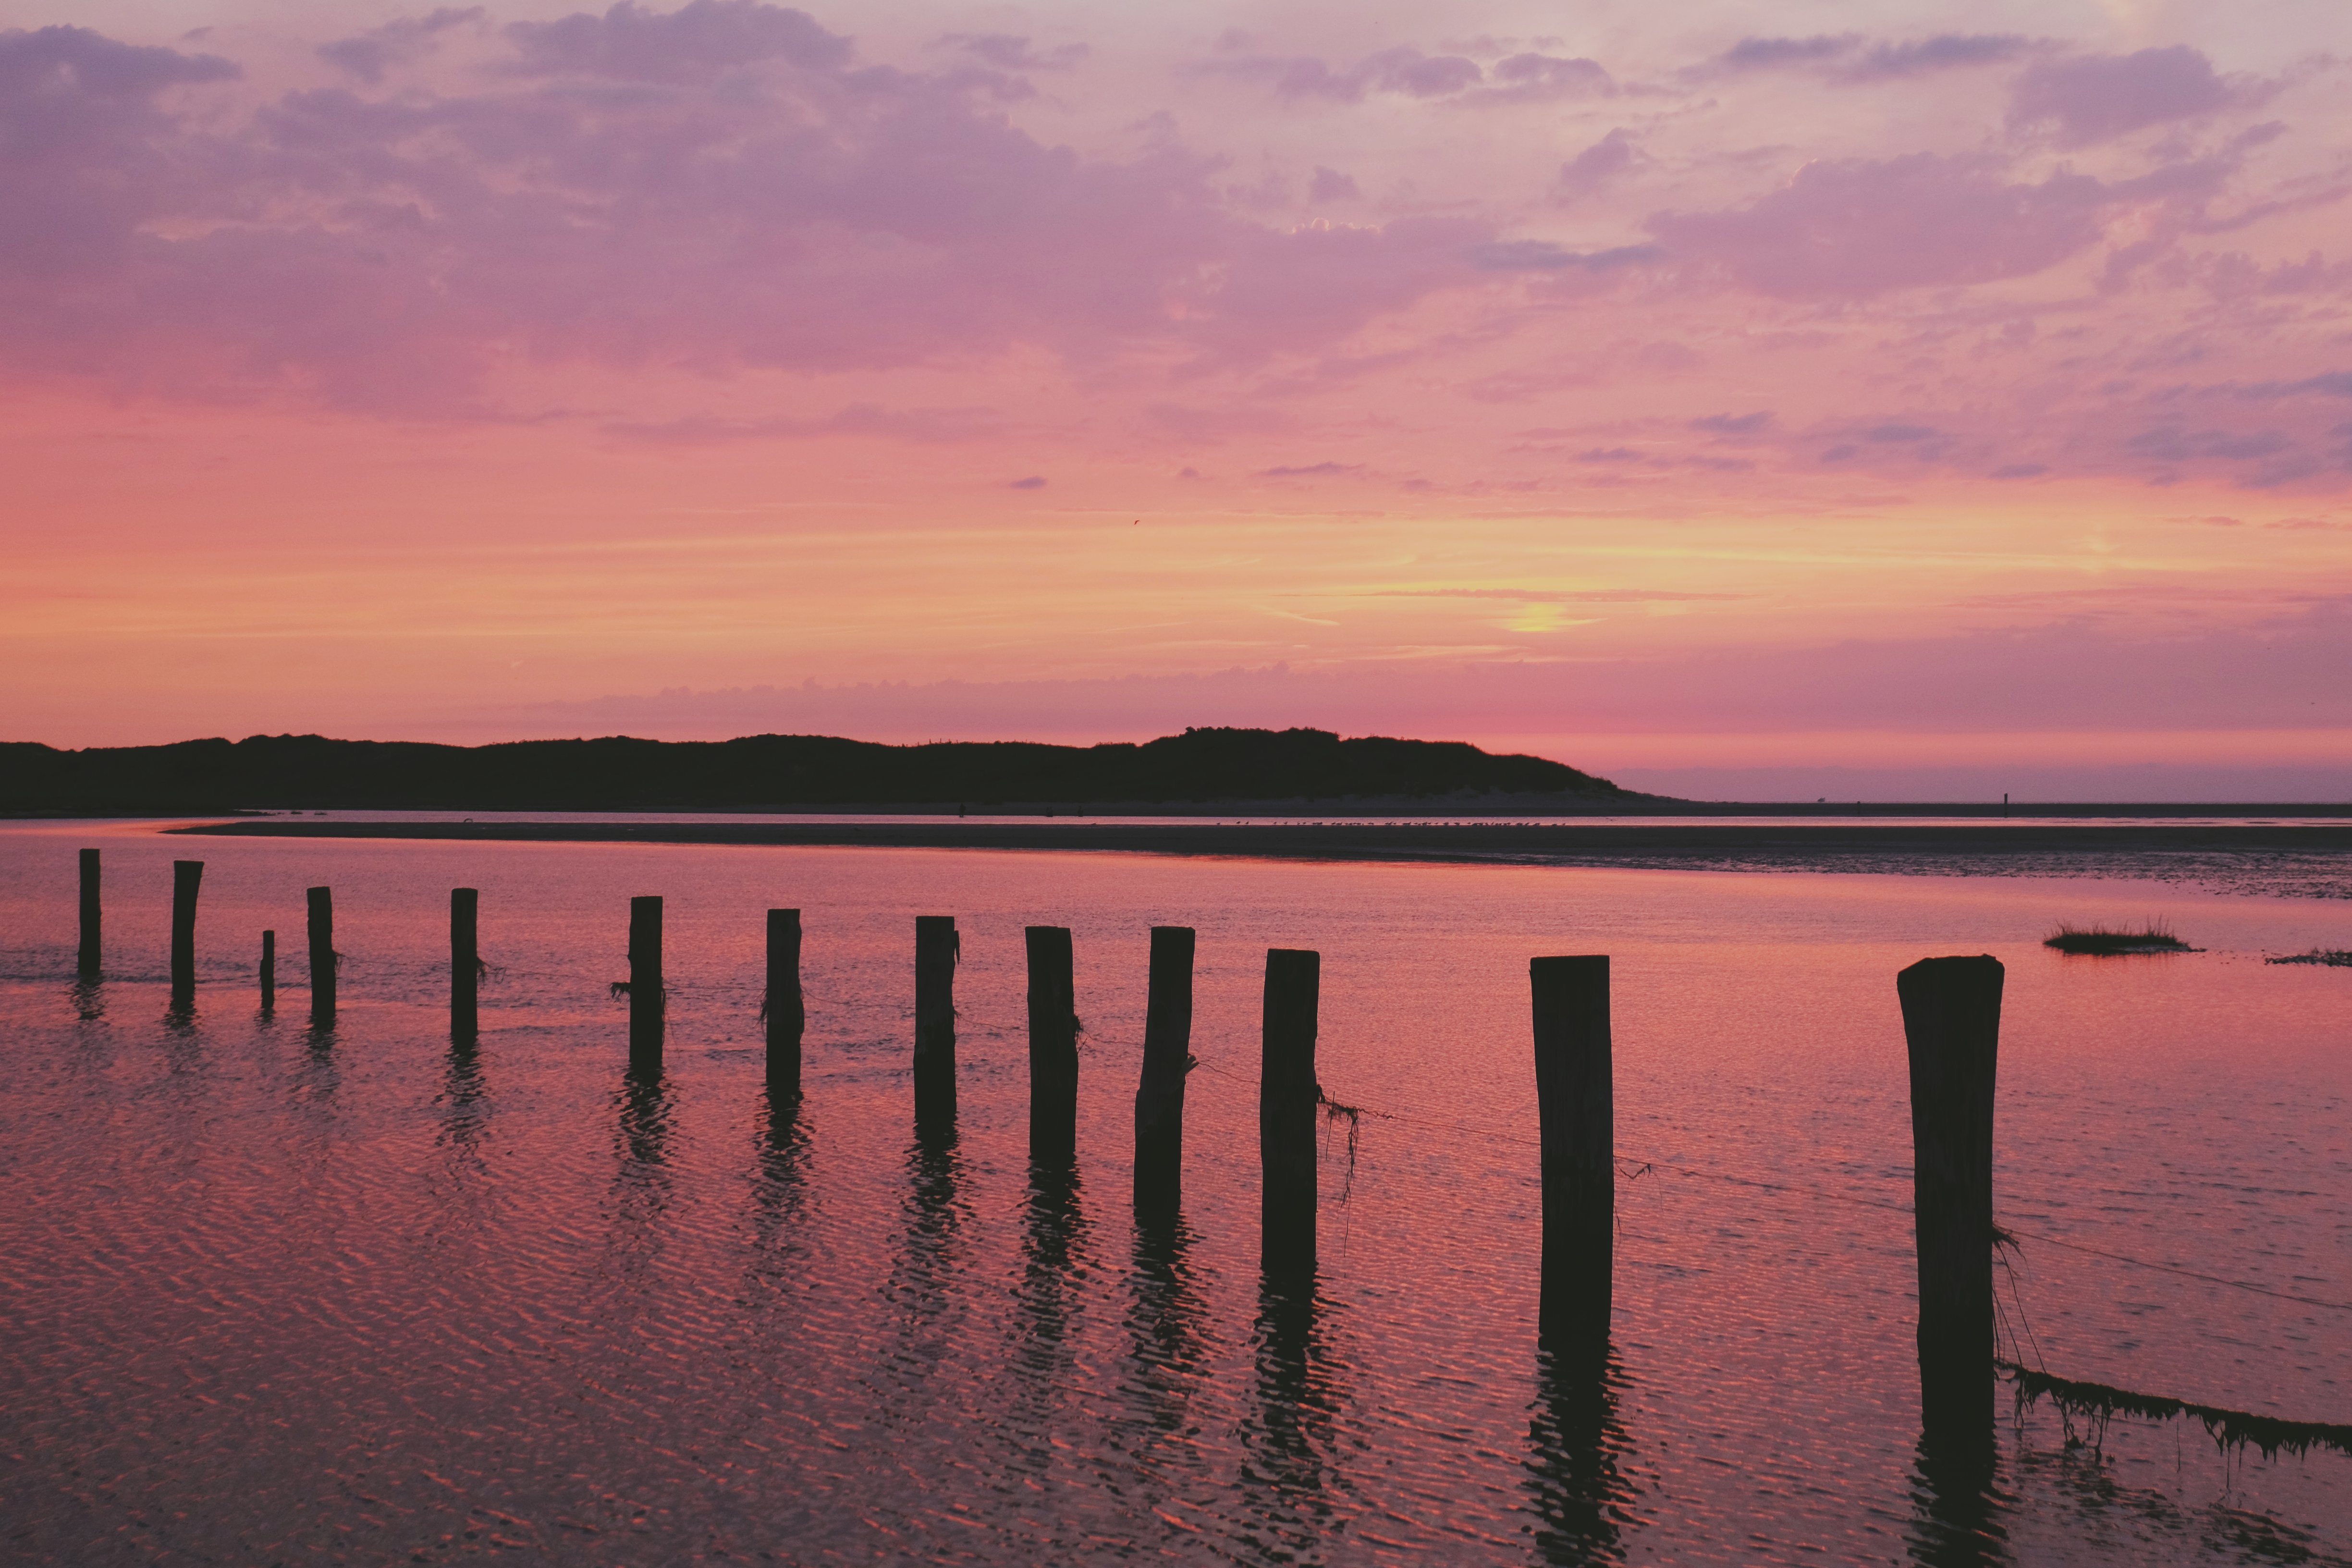
beach, sea, coast, water, nature, ocean, horizon, cloud, sky, sun, sunrise, sunset, morning, shore, wave, lake, dawn, summer, dusk, evening, reflection, red, bay, pink, body of water, netherlands, clouds, abendstimmung, afterglow, evening sky, setting sun, atmospheric phenomenon